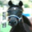
Label: horse